Feast of Wine

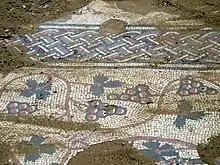
Mosaic with grapes

The Feast of Wine is a Jewish festival prescribed in the Q11 Qumran Temple Scroll, a document found among the Dead Sea Scrolls that describes an idealized temple and its regulations. It seems to have evaded notice of the composers of the Tanakh, hence it was unknown until the 90s Qumran discoveries. They also discovered a Feast of New Oil.